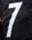
Number: 7